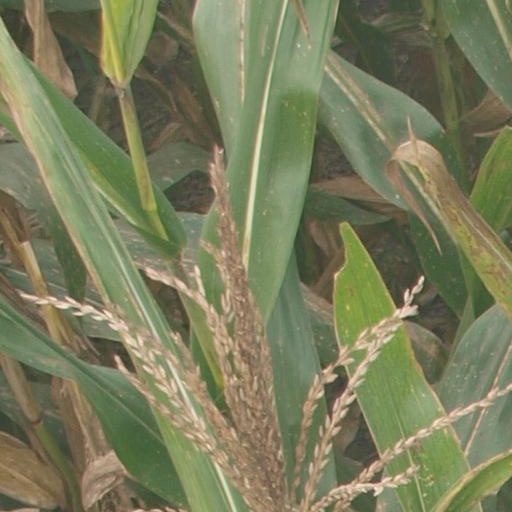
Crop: maize; corn